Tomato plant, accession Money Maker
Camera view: bottom (45 deg); turntable rotation: 90 degrees
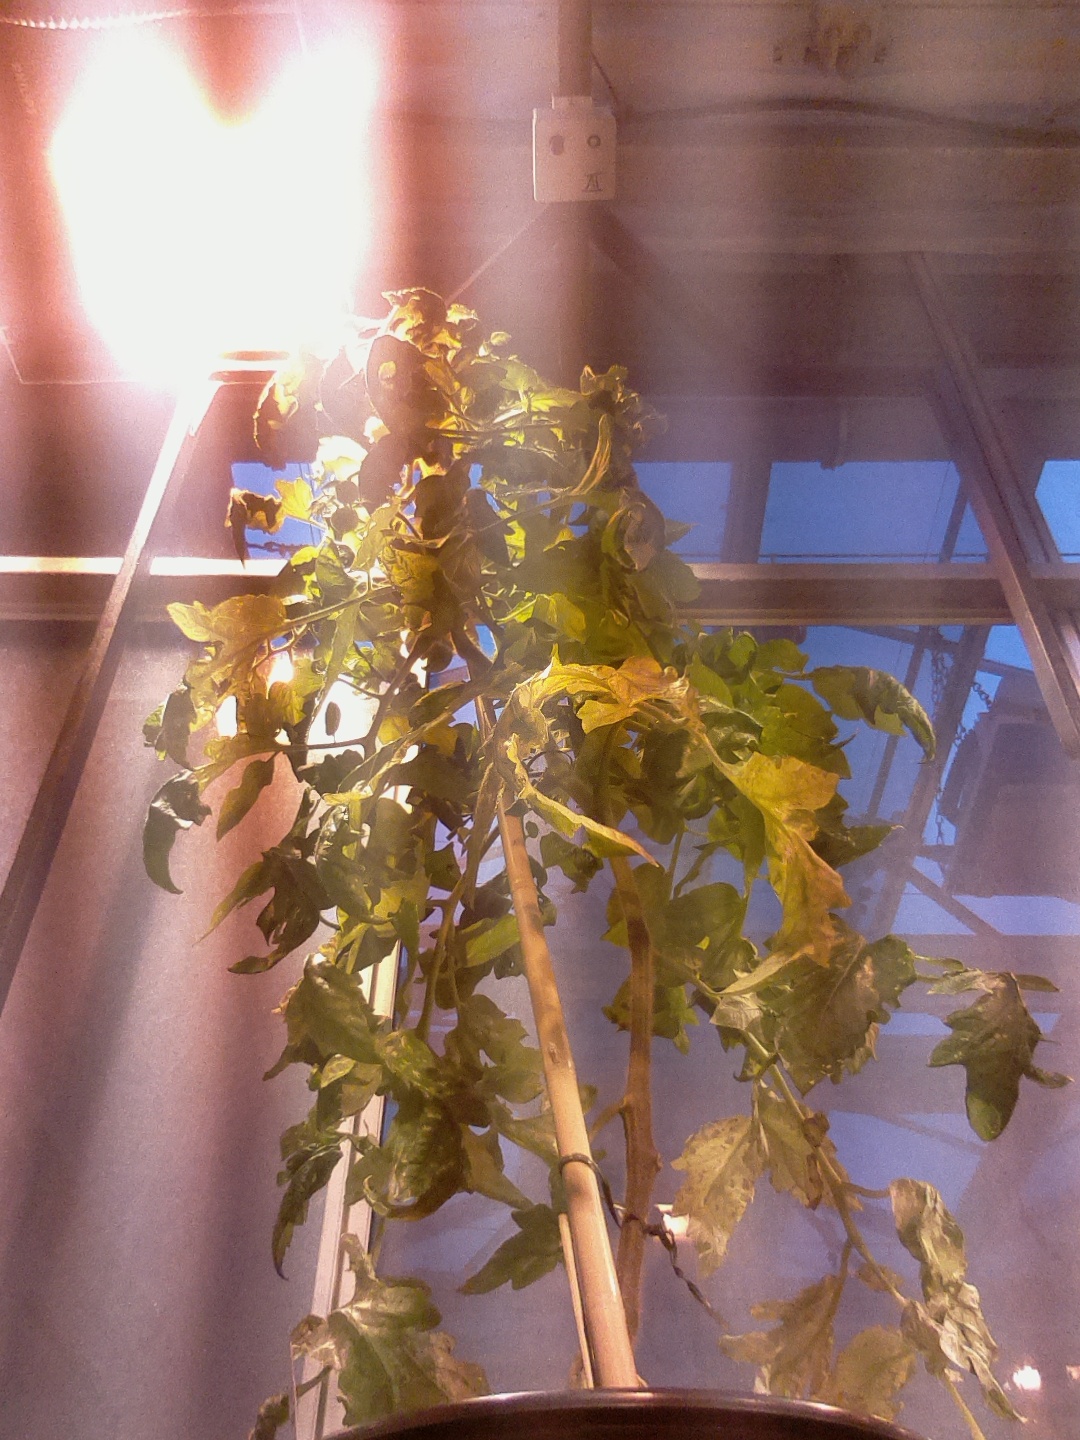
BBCH growth stage 72: 20%-30% of final fruit size